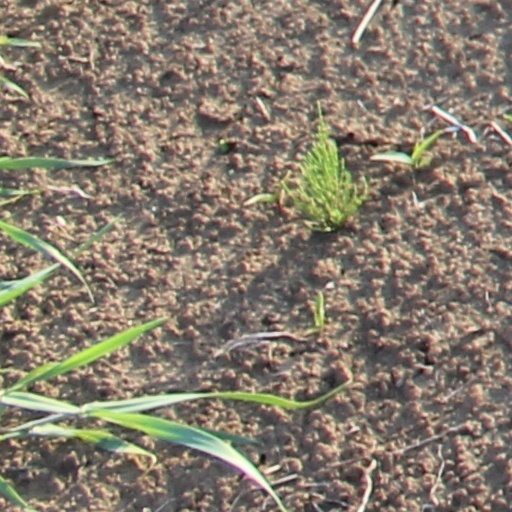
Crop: wheat